The Wrong House

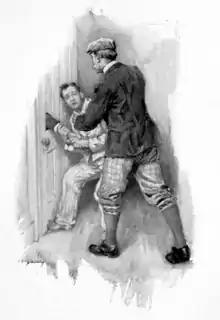
1906 illustration by F. C. Yohn

"The Wrong House" is a short story by E. W. Hornung, and features the gentleman thief A. J. Raffles, and his companion and biographer, Bunny Manders. The story was first published in "Scribner's Magazine" in September 1901. The story was also included as the seventh story in the collection "The Black Mask", published by Grant Richards in London, and Charles Scribner's Sons in New York, both in 1901.